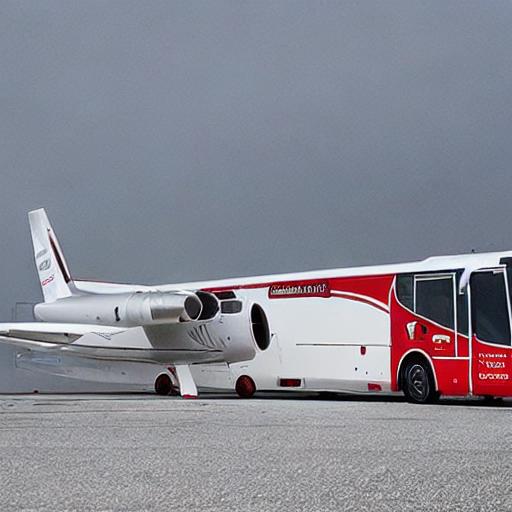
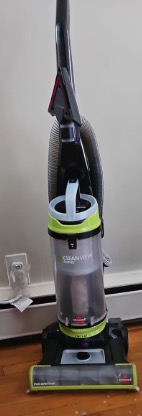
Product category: items_vacuum
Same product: no